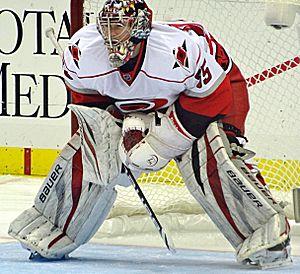
Justin Peters est un joueur professionnel canadien de hockey sur glace évoluant au poste de gardien de but.